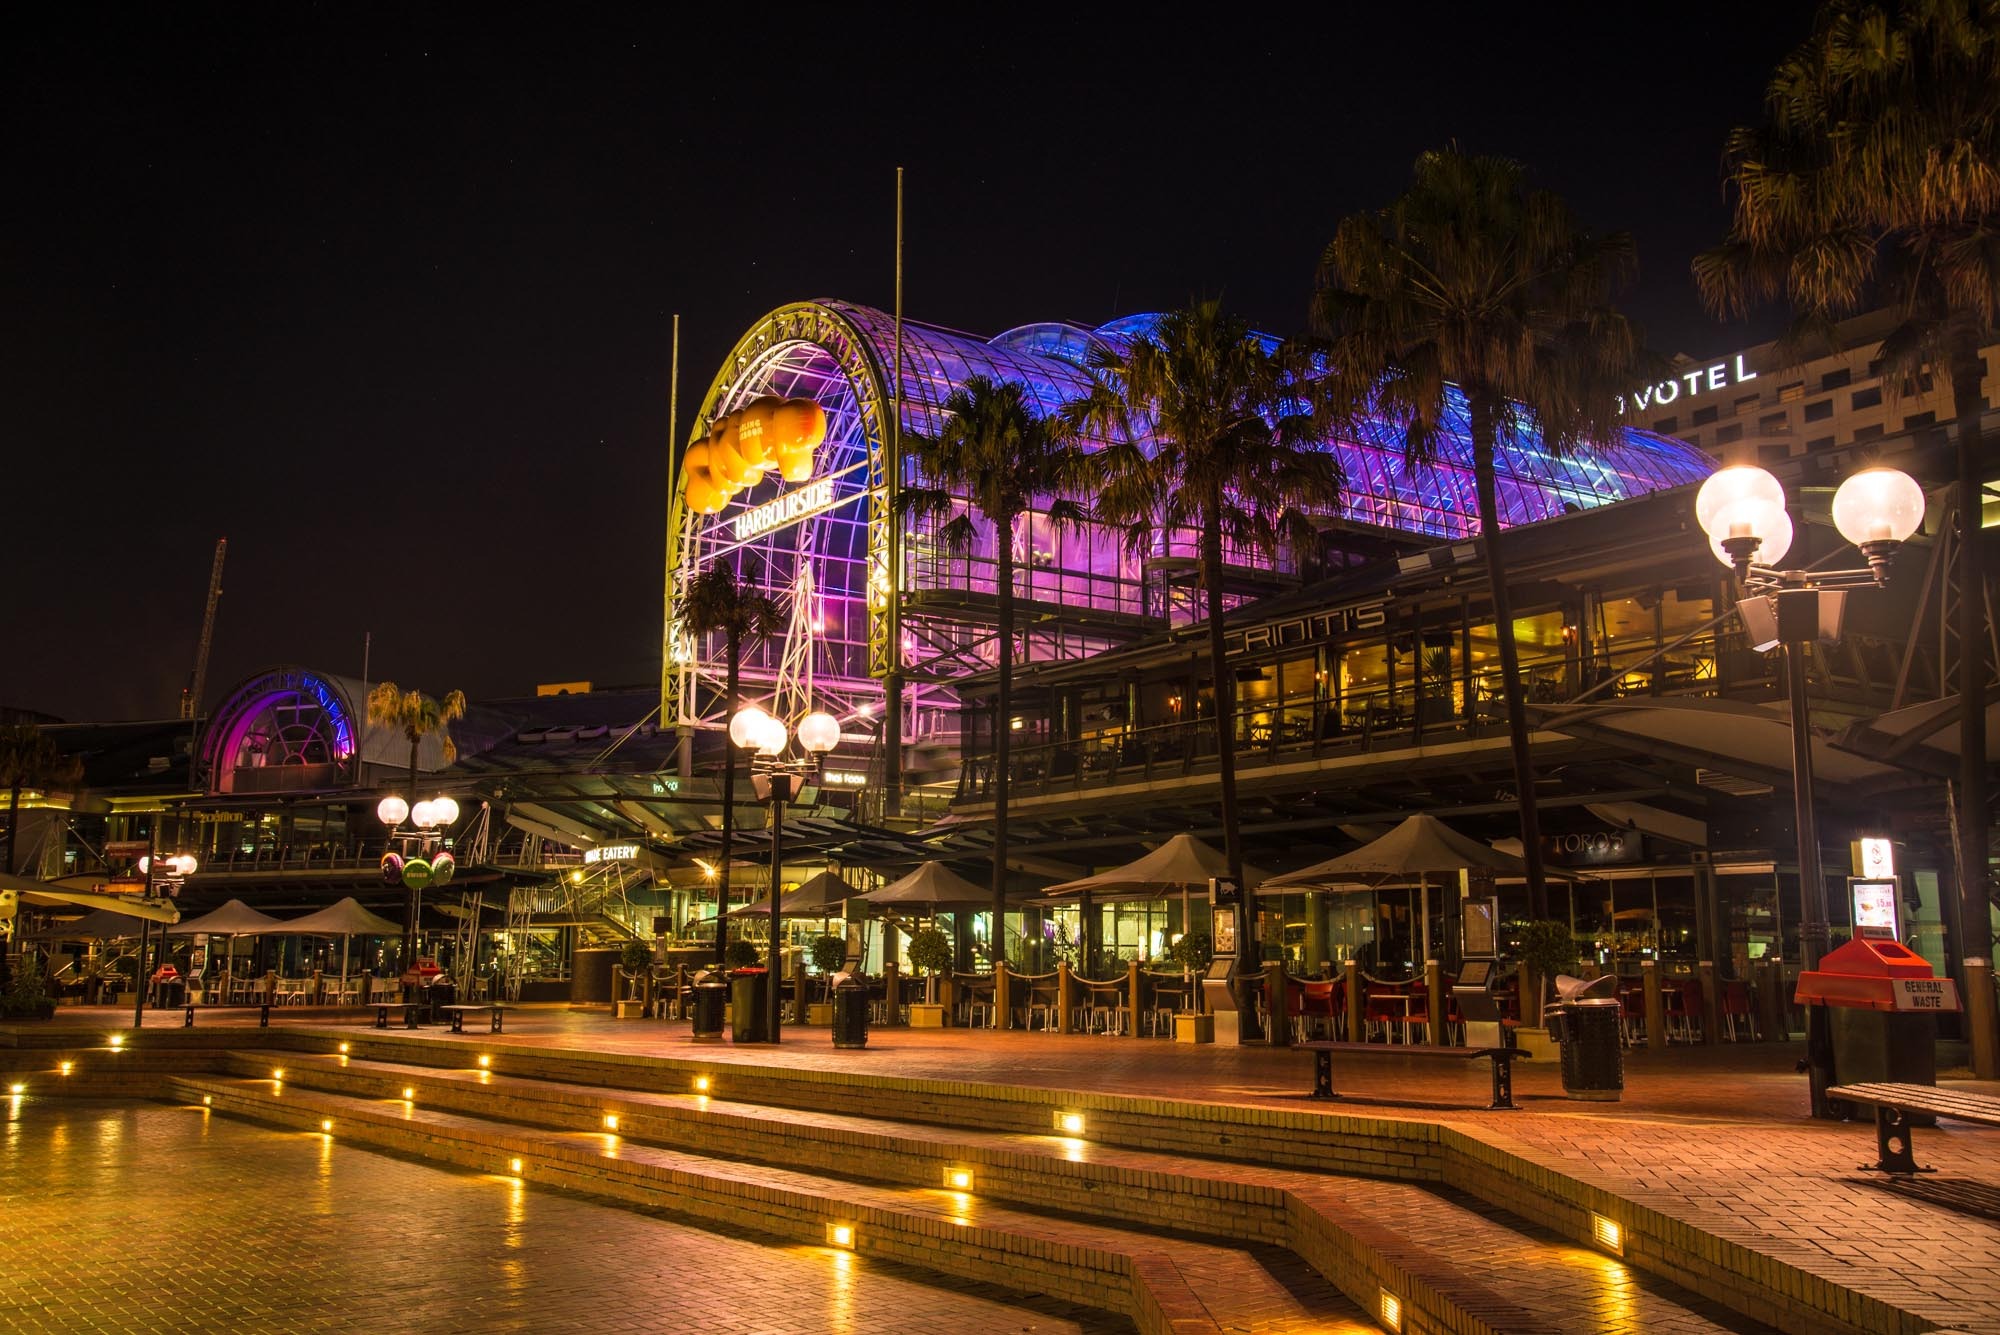
night, city, cityscape, downtown, dusk, evening, sydney, plaza, landmark, harbour, lighting, australia, lights, shops, darling, shopping mall